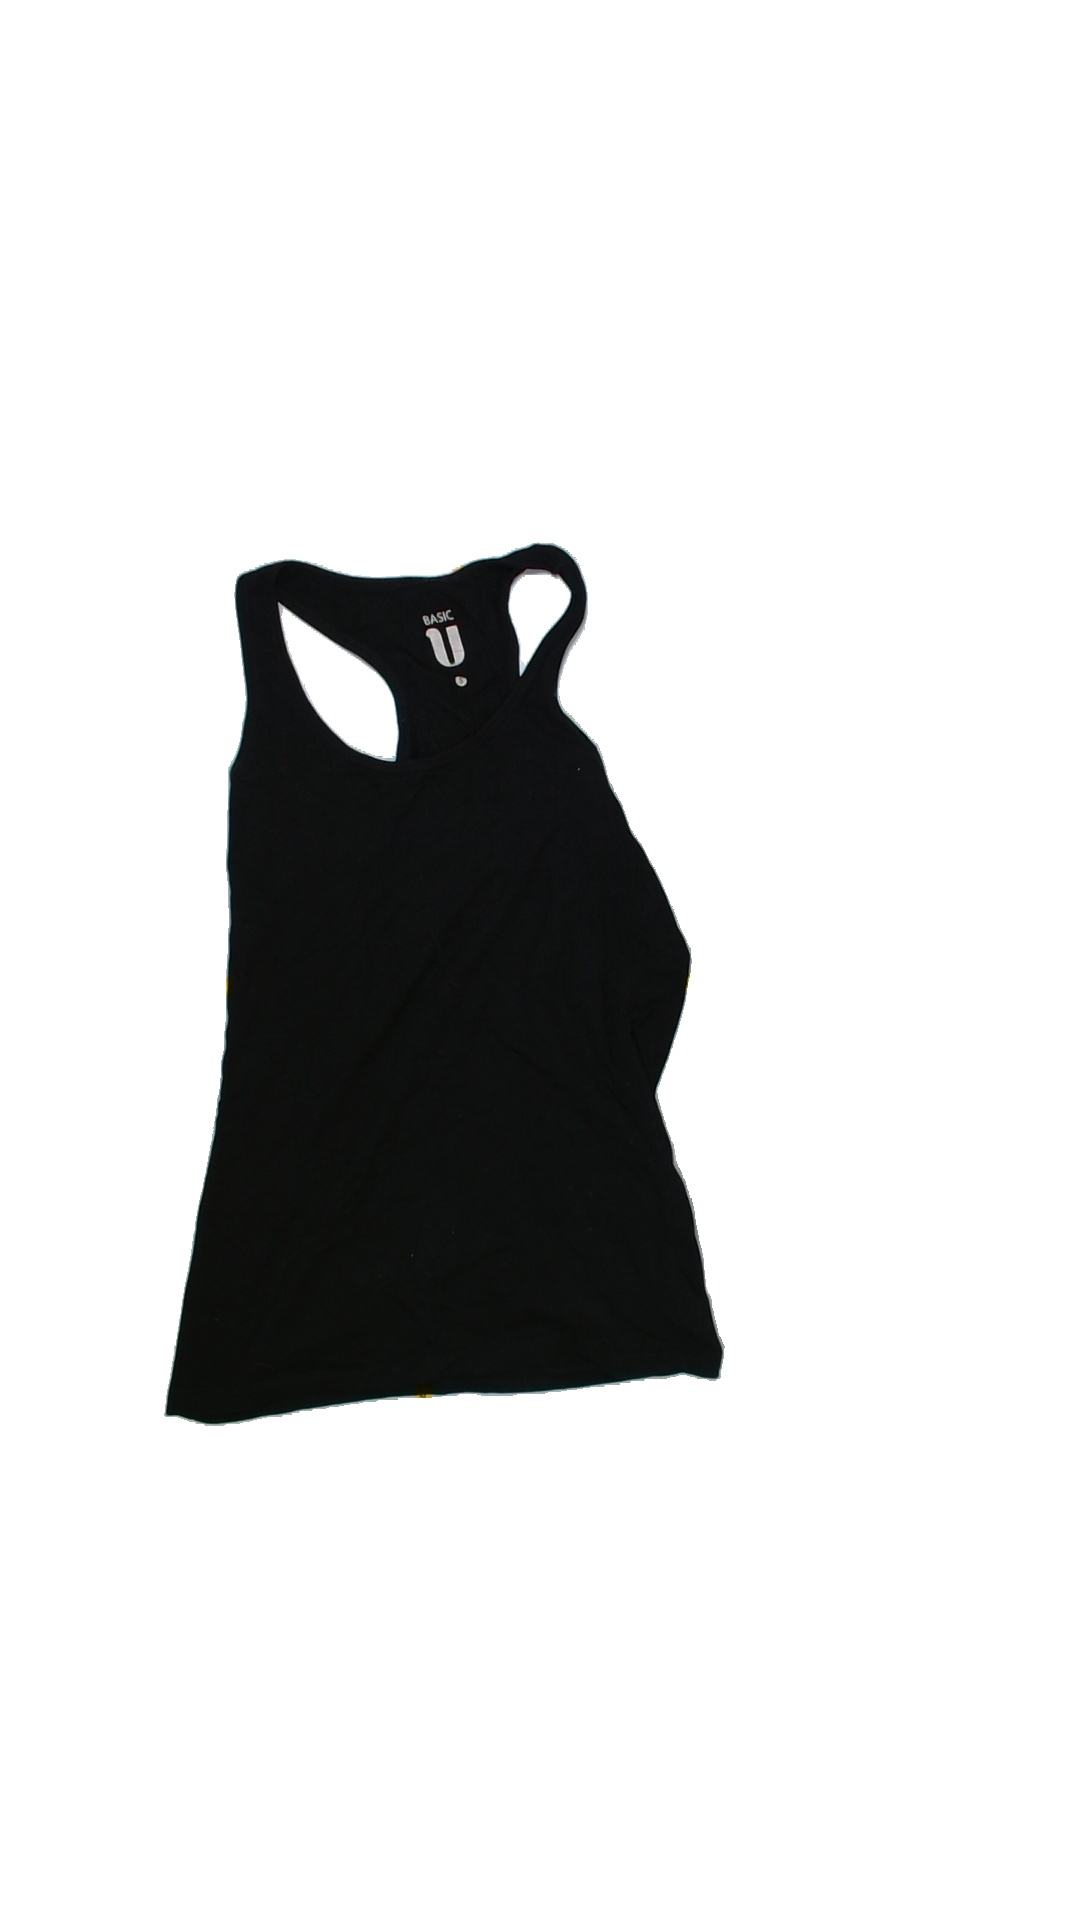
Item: Top (Ladies)
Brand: Not Applicable
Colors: Black
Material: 81%cotton 19%acryl
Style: No trend
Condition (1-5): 3
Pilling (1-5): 3
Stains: No
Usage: Export
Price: <50